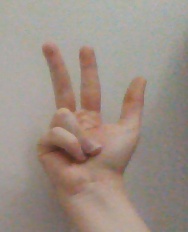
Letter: al